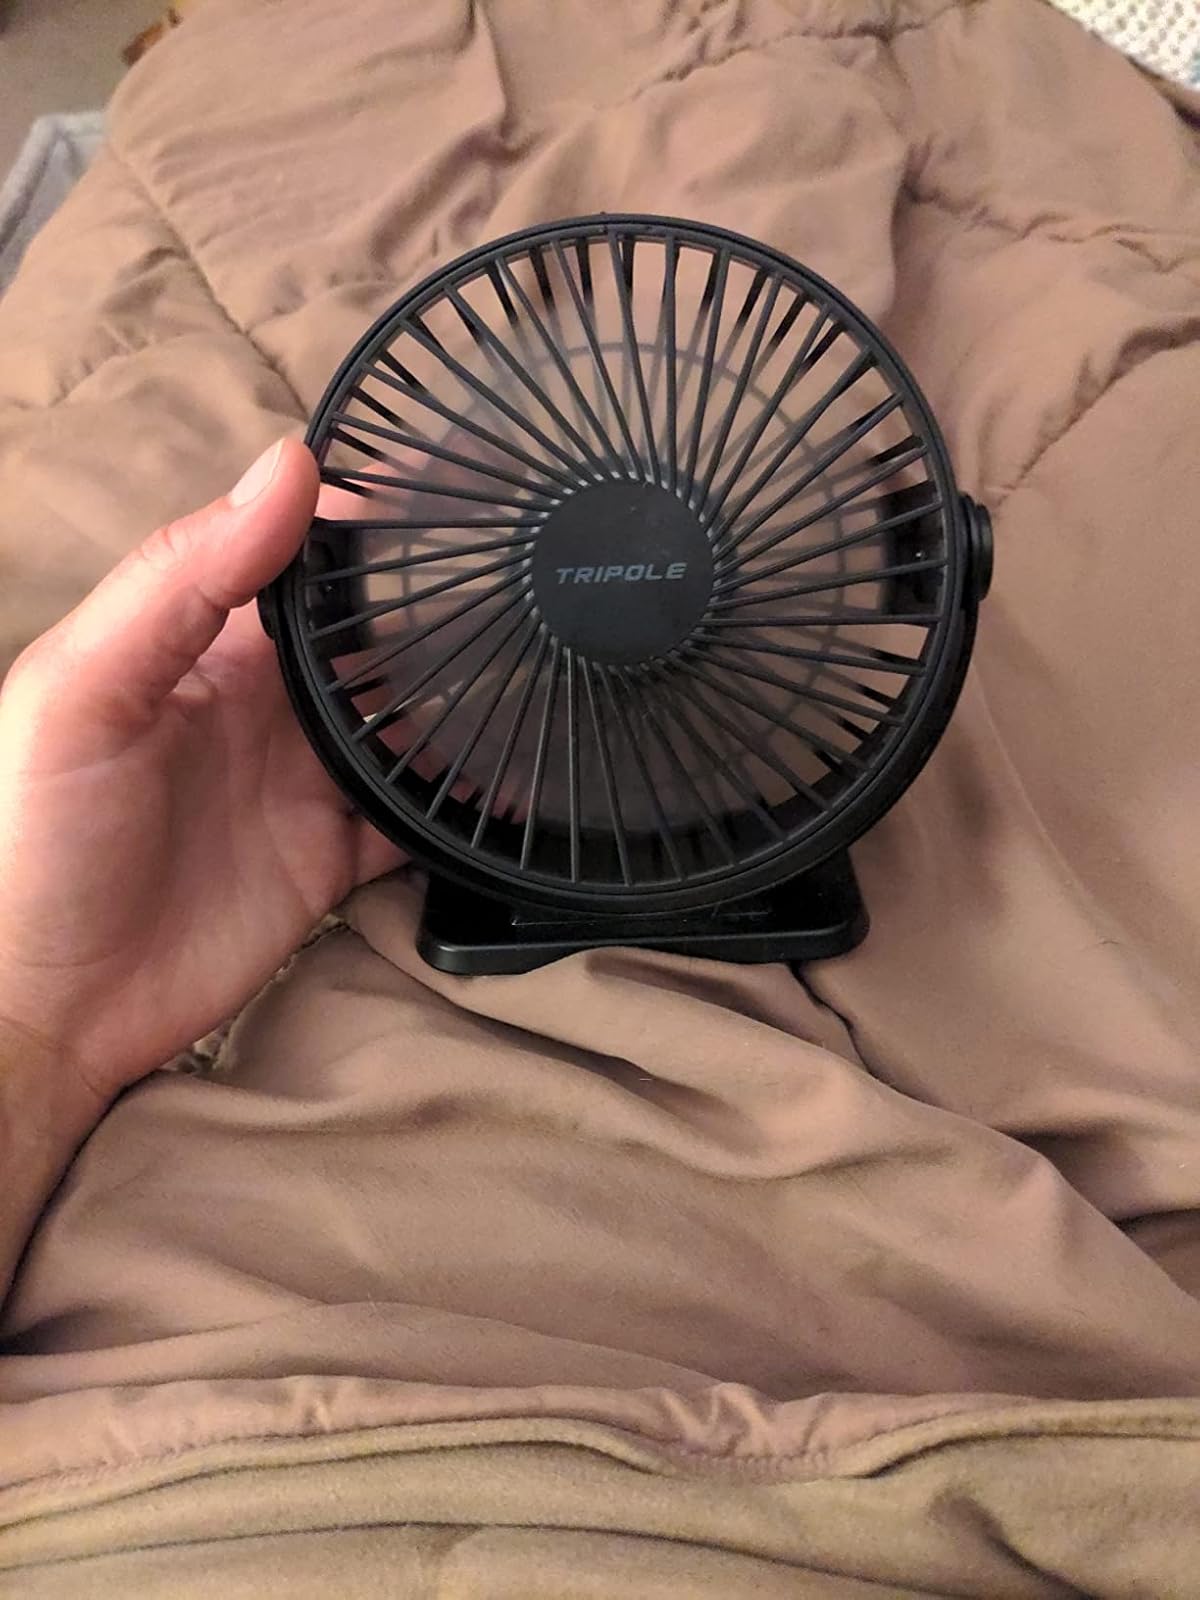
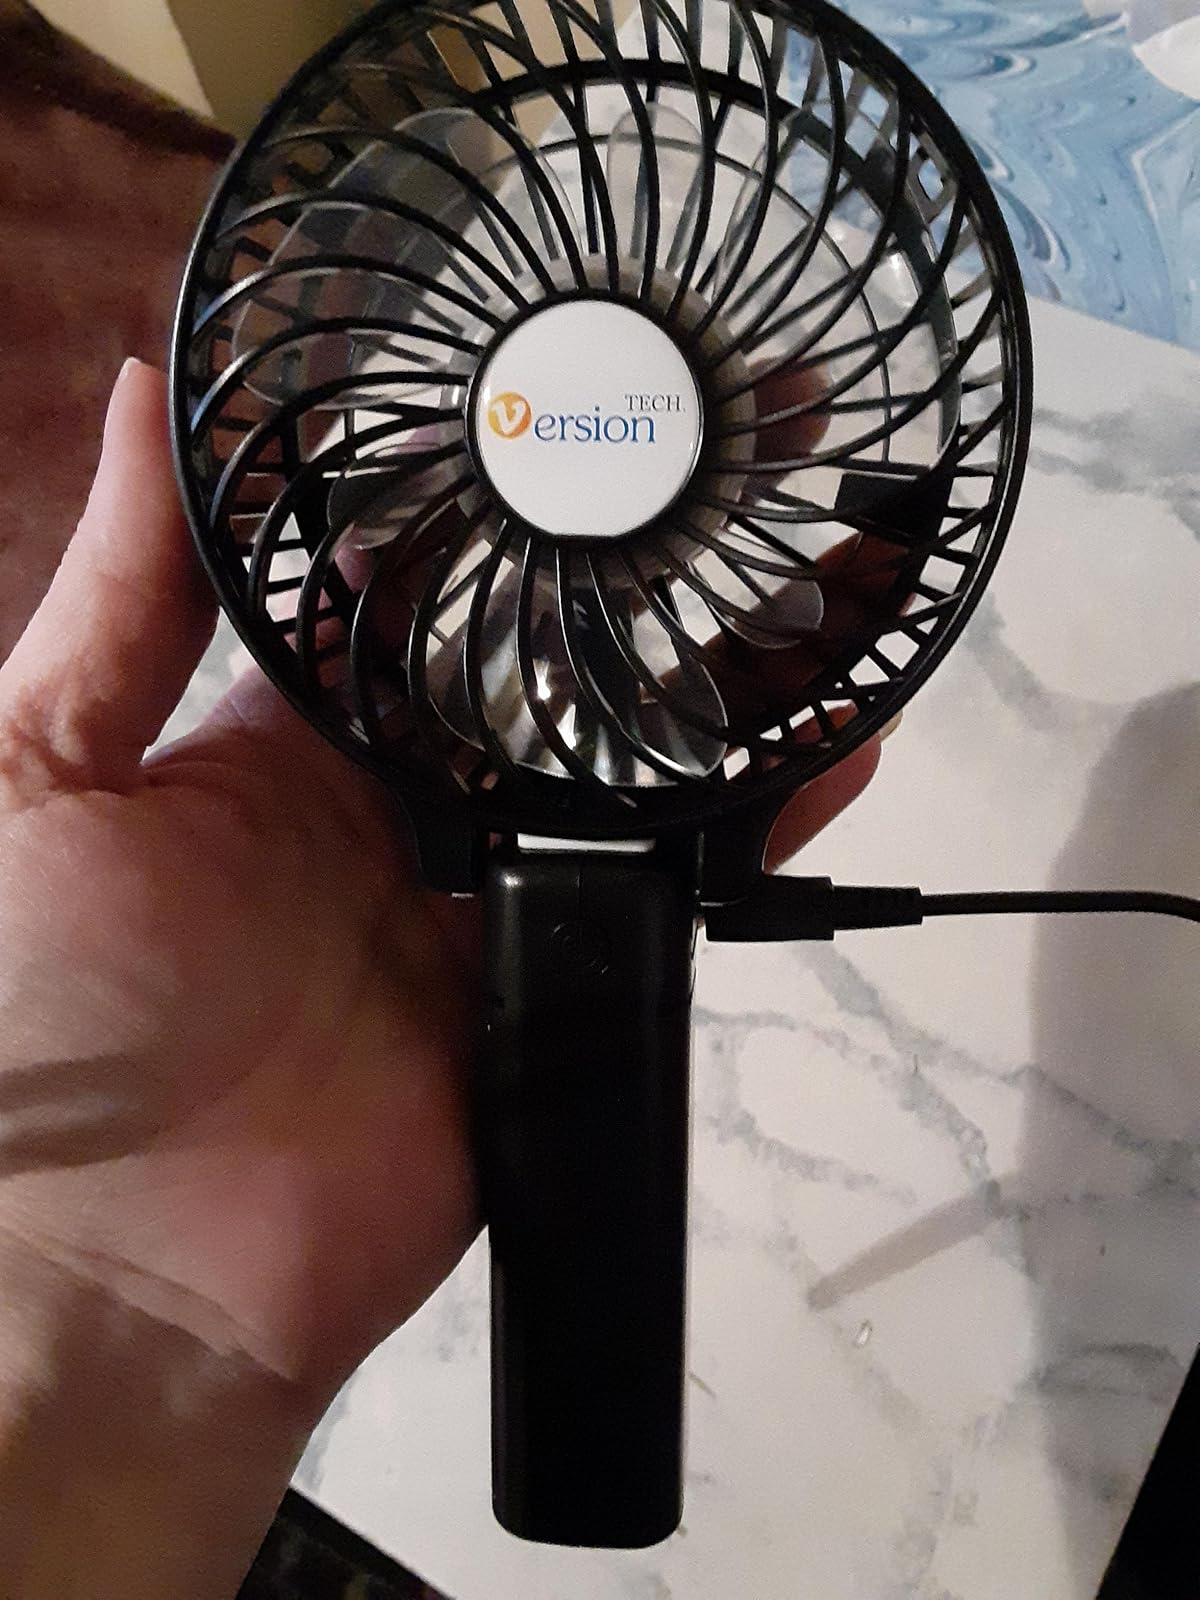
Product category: fan
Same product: no